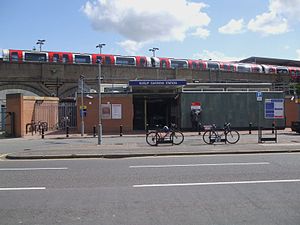
Central line / Stationer / Åbne stationer
Ruislip Gardens
Central line er en London Underground-bane, der løber gennem det centrale London, fra Ealing og Ruislip i vest til Epping, Essex i nordøst. Banen er farvet rød på netværkskortet og betjener 49 stationer på 74 km. Den er den længste Underground-bane. Den er også den ene af kun to baner i Underground-netværket, der krydser Greater Londons grænse. Den anden er Metropolitan line. Som en af Londons dybtliggende tube-jernbaner er togene mindre end dem på de britiske fjernbaner.